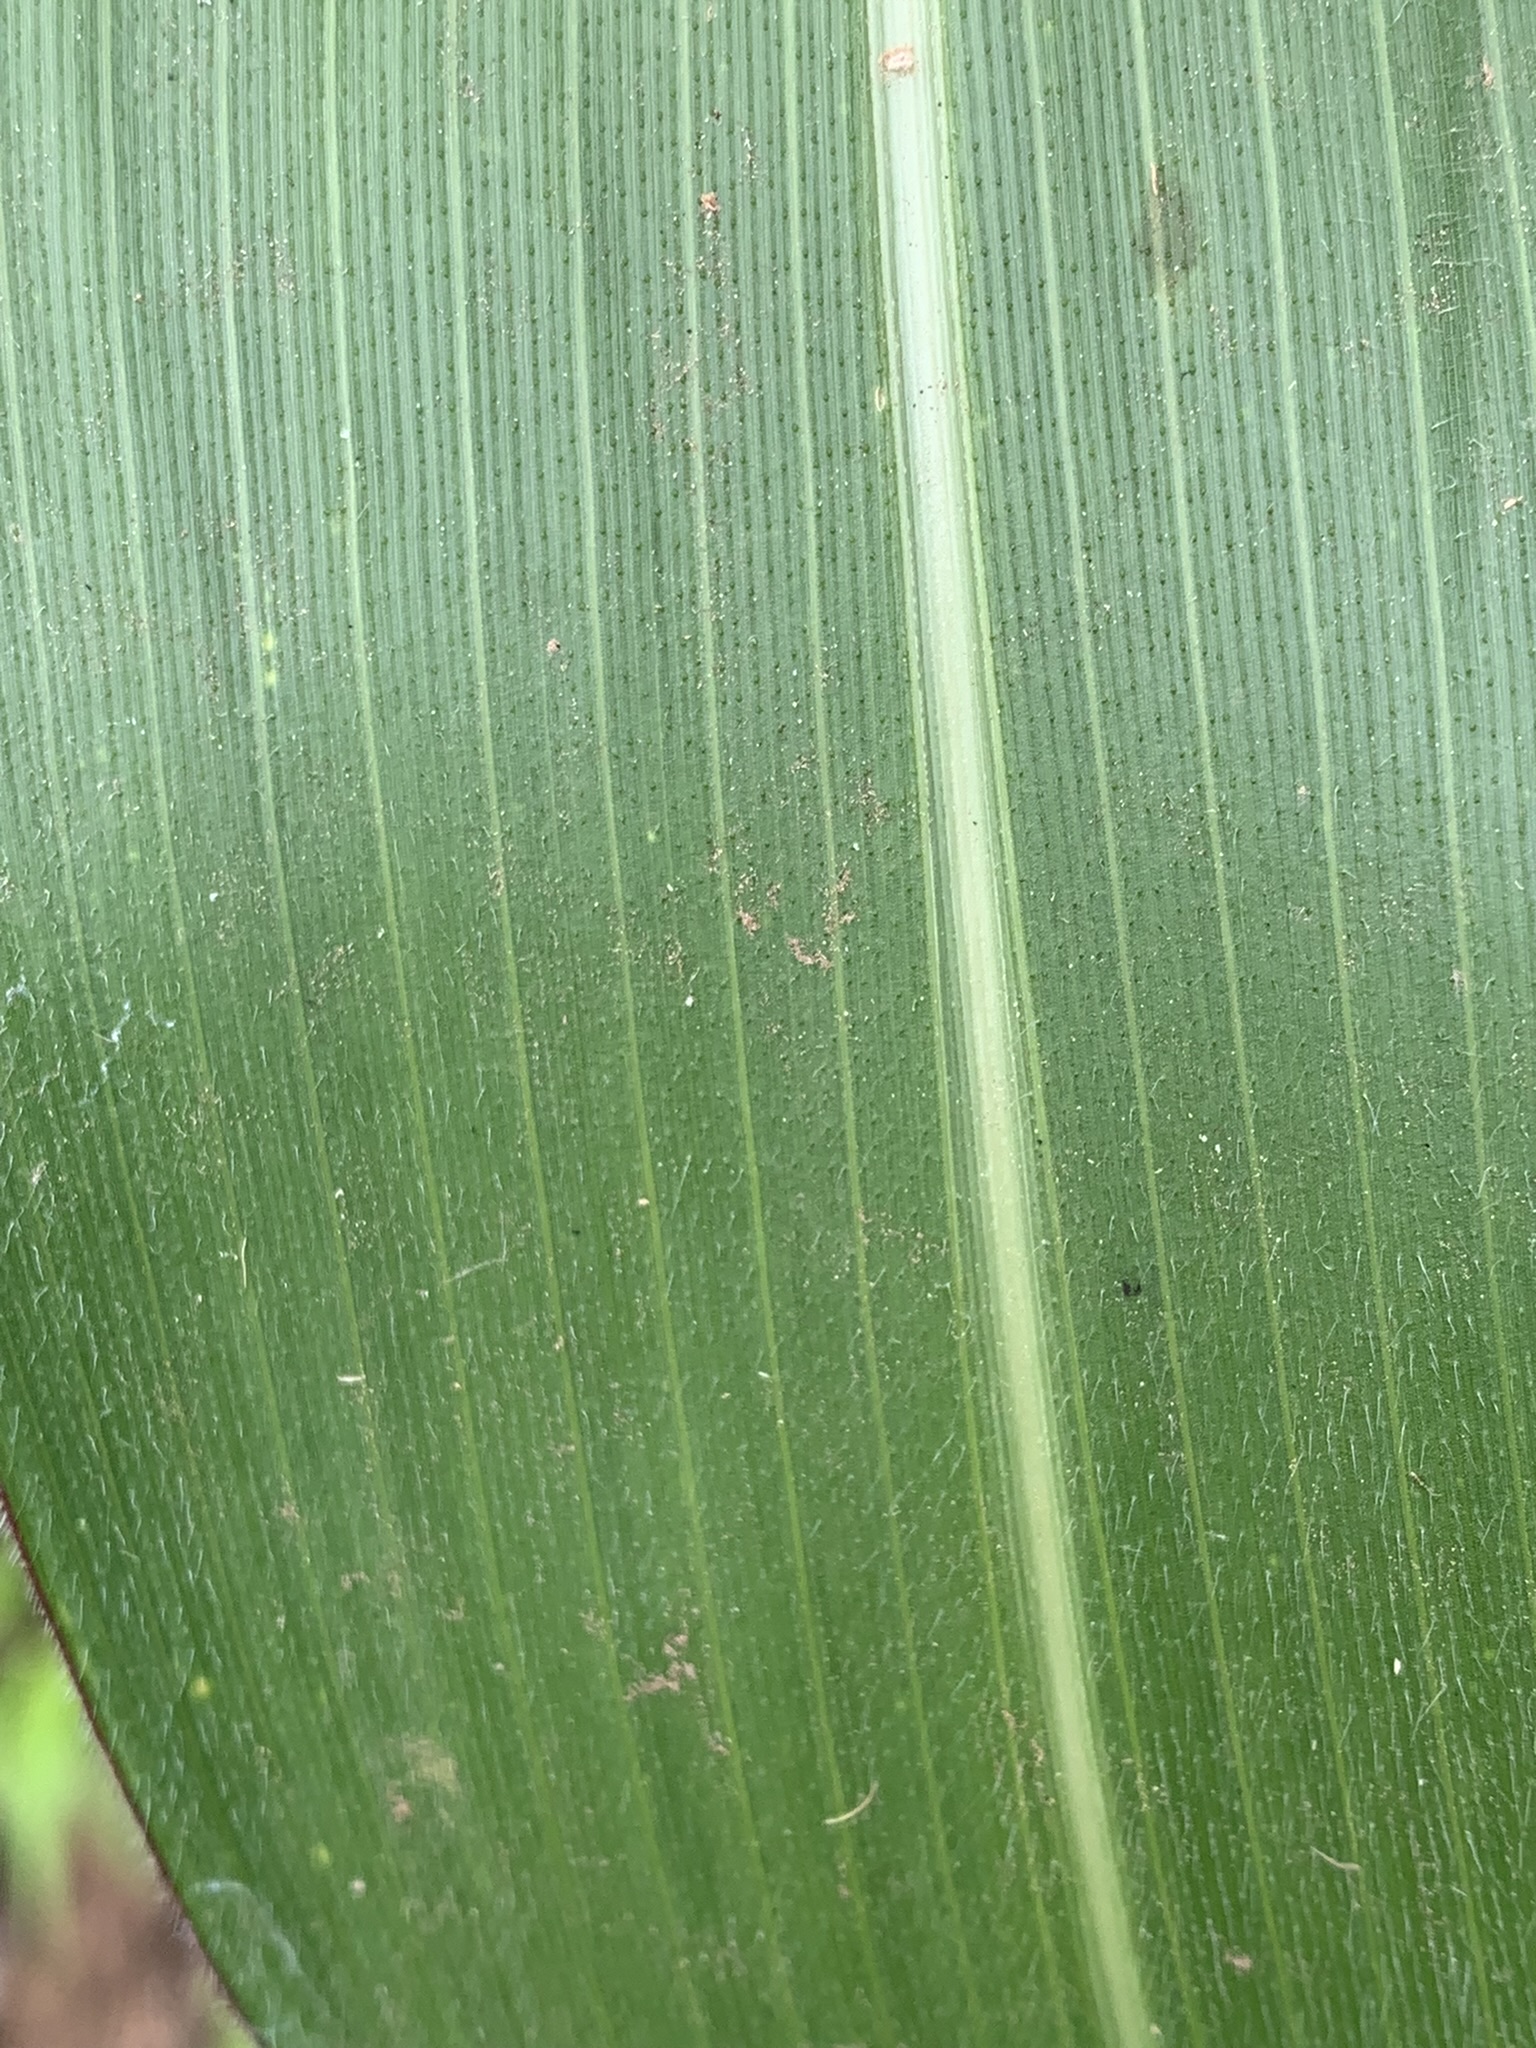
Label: Healthy